List of V/Line railway stations

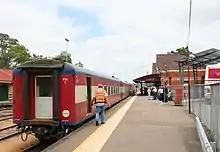
N set train at Bairnsdale Station

The Albury-Wodonga line was formerly the only broad gauge line operated by V/Line to cross the border into New South Wales, with the primary terminus being located in the New South Wales town of Albury. Between 2008 and 2011, the broad gauge line was closed for conversion. This means the line can no longer be considered an extension of some Seymour line services.